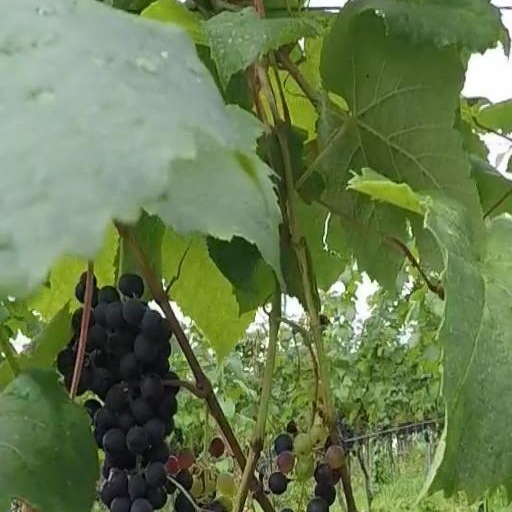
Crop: grape